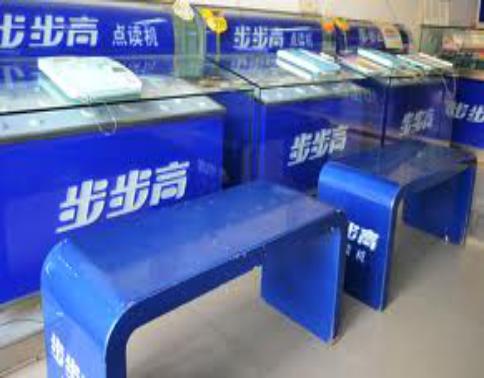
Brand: BBK
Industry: Electronic